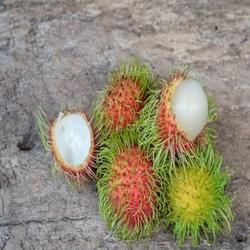
Label: Rambutan